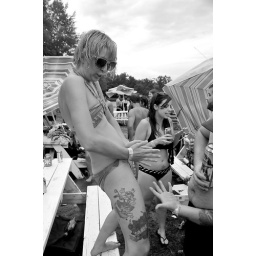
lady in black and white